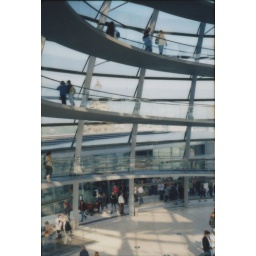
the reichstag dome reminds me of a pinball machine where the ball zooms around and around